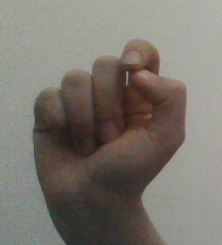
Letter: fa